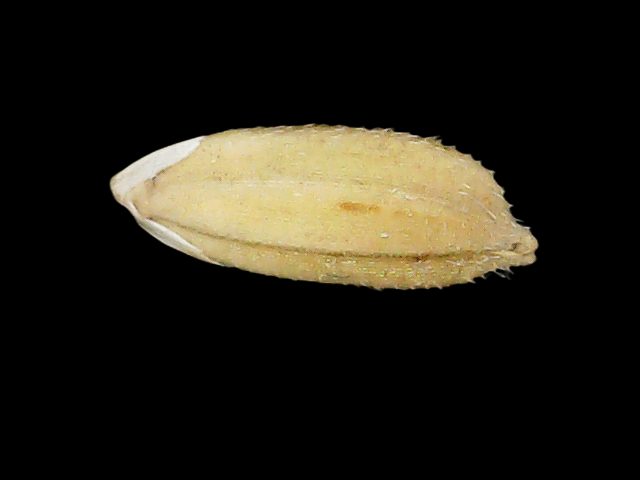
Rice variety: Bd33